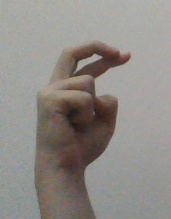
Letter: zay